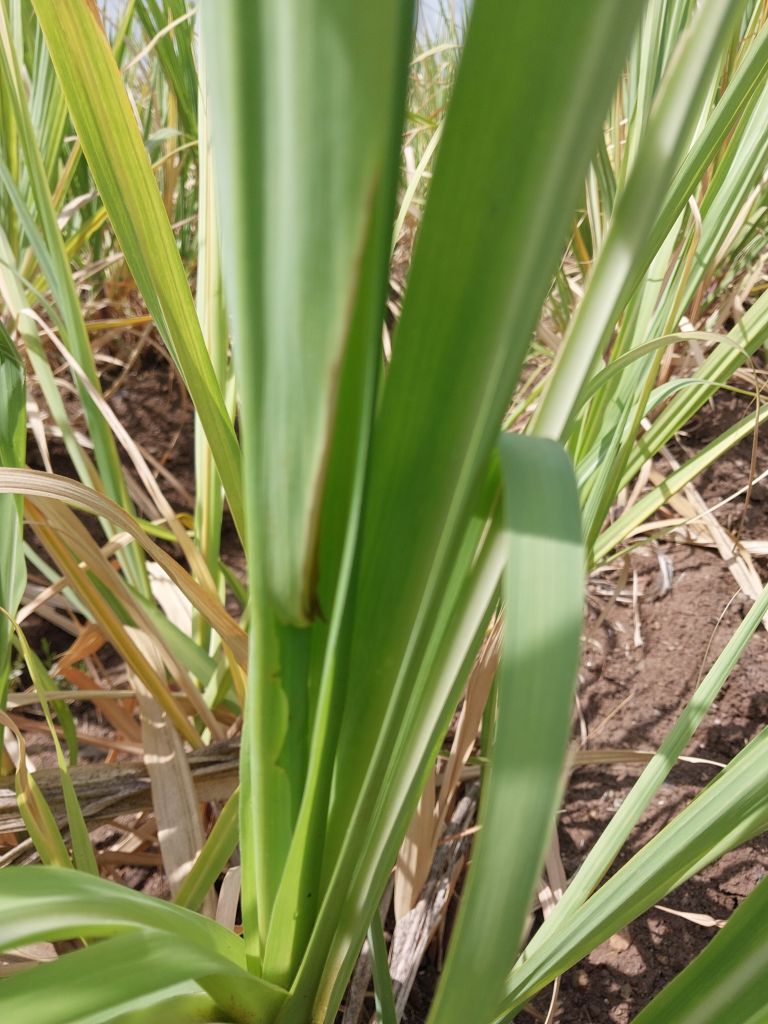
Label: Pokkah Boeng